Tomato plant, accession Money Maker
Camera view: tilt-top (135 deg); turntable rotation: 210 degrees
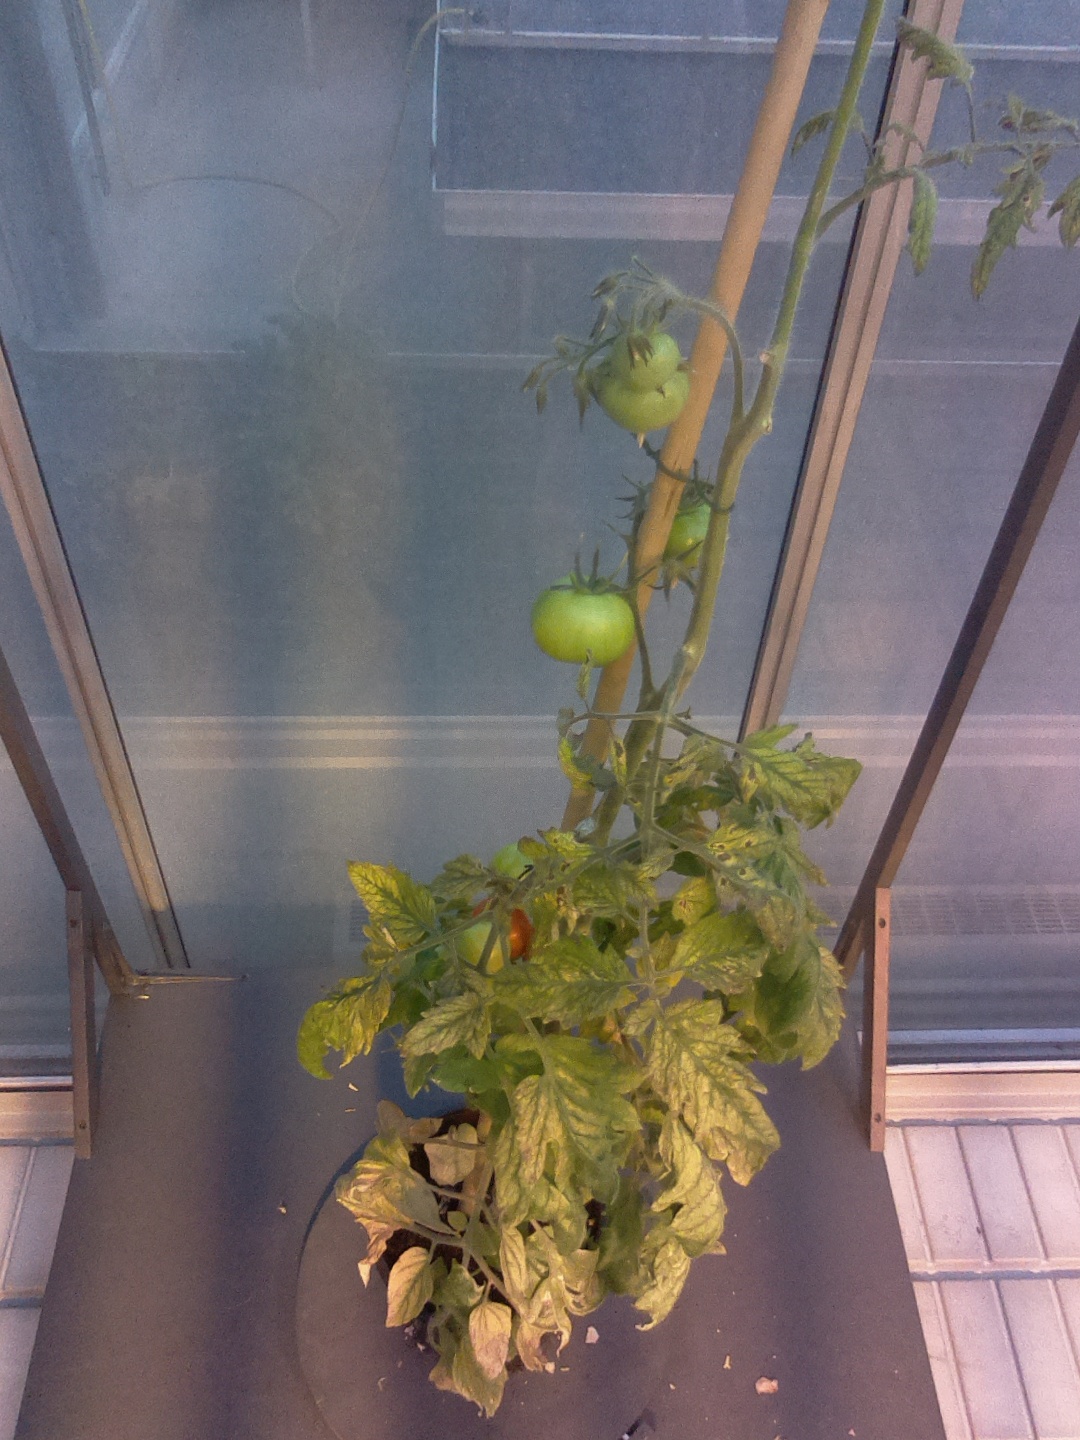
BBCH growth stage 81: 10%-20% of fruits show typical fully ripe color